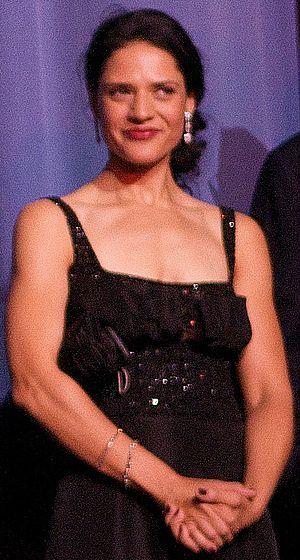
Monique Gabriela Curnen plus connue sous le nom de scène Monique Curnen parfois orthographié Monique Curren est une actrice américaine, née le 7 septembre 1970
Power est une série télévisée américaine en 63 épisodes d'environ 50 minutes créée par Courtney A. Kemp et diffusée entre le 7 juin 2014 et le 9 février 2020 sur Starz et au Canada sur Super Channel pour les cinq premières saisons, puis sur Starz pour la dernière saison.